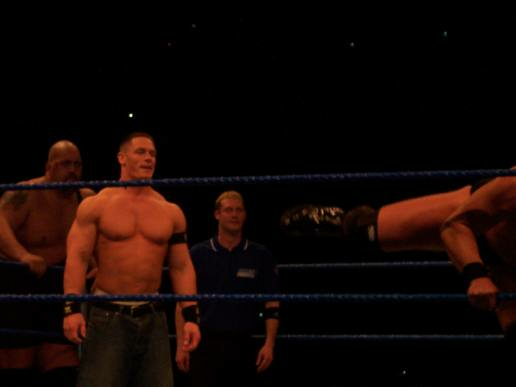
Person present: Yes